Shadow mask

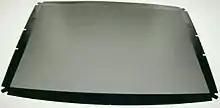
Shadow mask

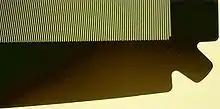
Close-up

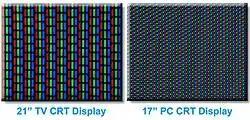
In-line (left) and triad (right) shadow mask

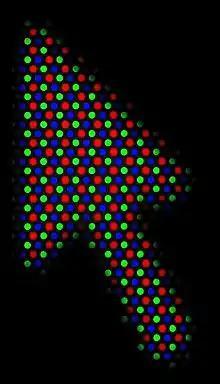
Shadow mask-based CRT in close-up

The shadow mask is one of the two technologies used in the manufacture of cathode-ray tube (CRT) televisions and computer monitors which produce clear, focused color images. The other approach is the aperture grille, better known by its trade name, Trinitron. All early color televisions and the majority of CRT computer monitors used shadow mask technology. Both of these technologies are largely obsolete, having been increasingly replaced since the 1990s by the liquid-crystal display (LCD).